Menachem HaMeiri

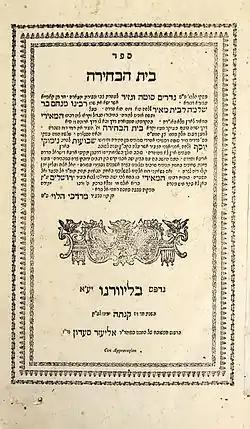
Title page of a 1795 edition of "Beit HaBechirah"

His commentary, the "Beit HaBechirah" (literally "The Chosen House," a play on an alternate name for the Temple in Jerusalem, implying that the Meiri's work selects specific content from the Talmud, omitting the discursive elements), is one of the most monumental works written on the Talmud. This work is less a commentary and more of a digest of all of the comments in the Talmud, arranged in a manner similar to the Talmud—presenting first the "mishnah" and then laying out the discussions that are raised concerning it. Haym Soloveitchik describes it as follows: